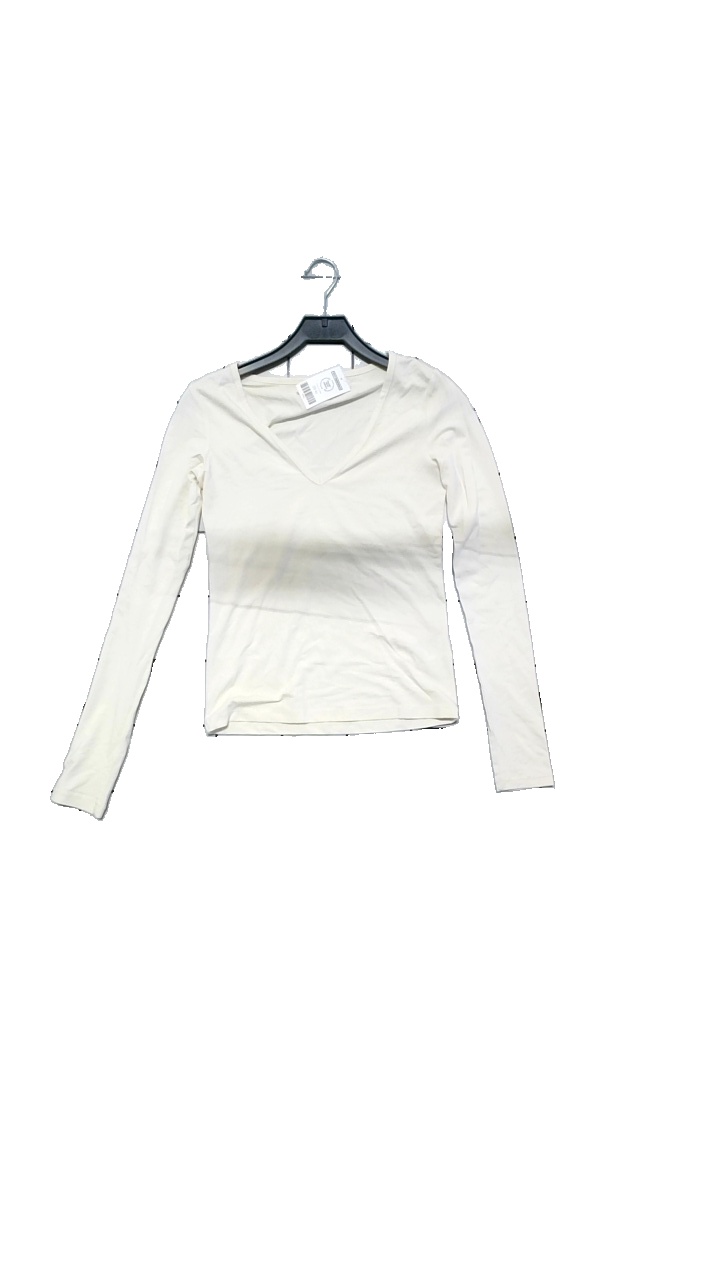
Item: Top (Ladies)
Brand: H&m
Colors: White, Beige
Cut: V-collar, Tight
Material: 95% viscose, 5% elastane
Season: All
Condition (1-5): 4
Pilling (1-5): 3
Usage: Reuse
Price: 50-100